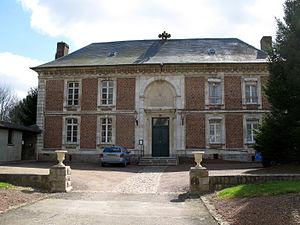
La maison de Mailly est une ancienne famille noble originaire de Mailly-Maillet, en Picardie.